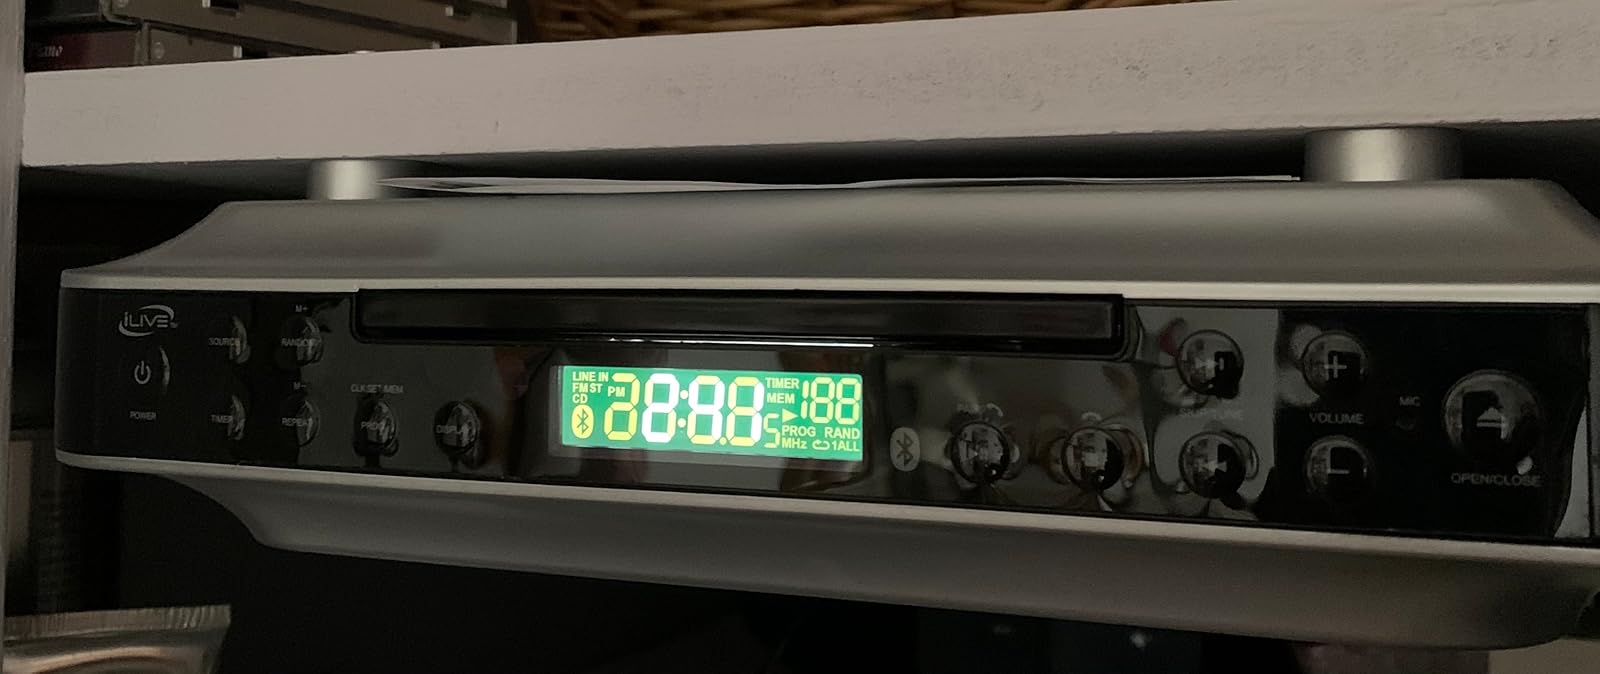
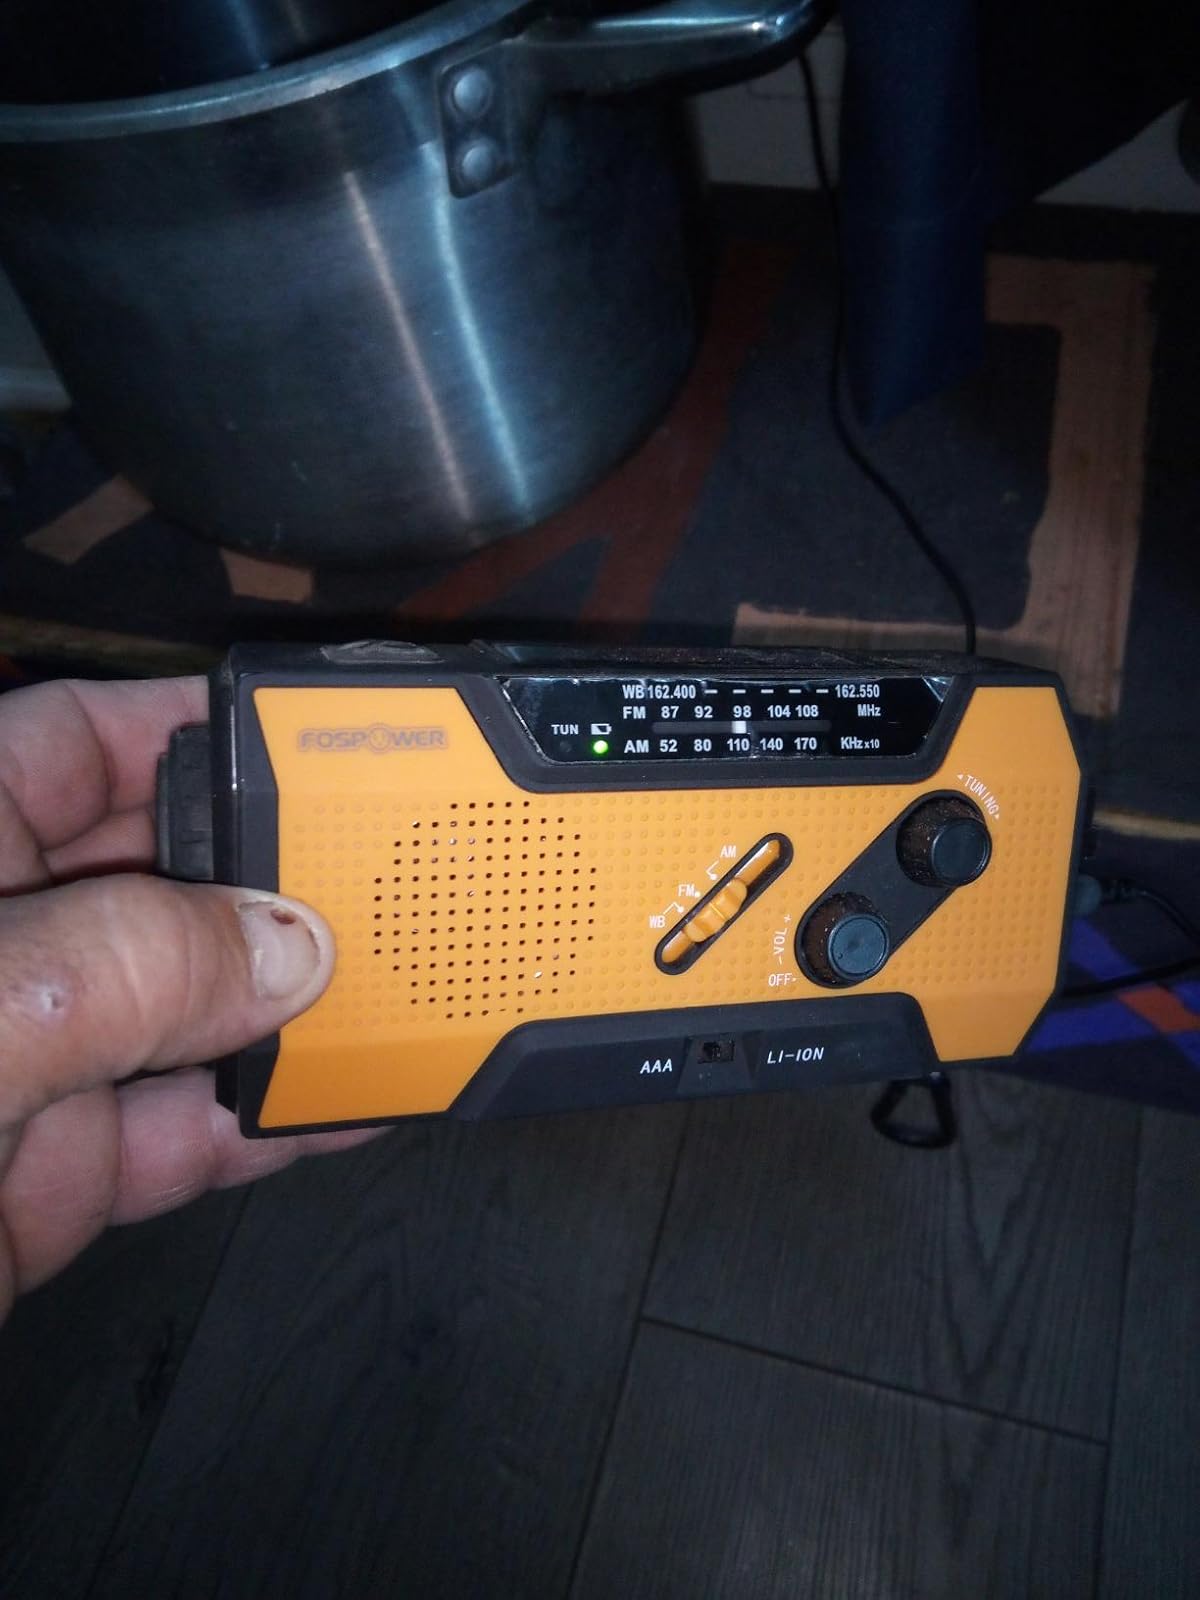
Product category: radio
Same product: no